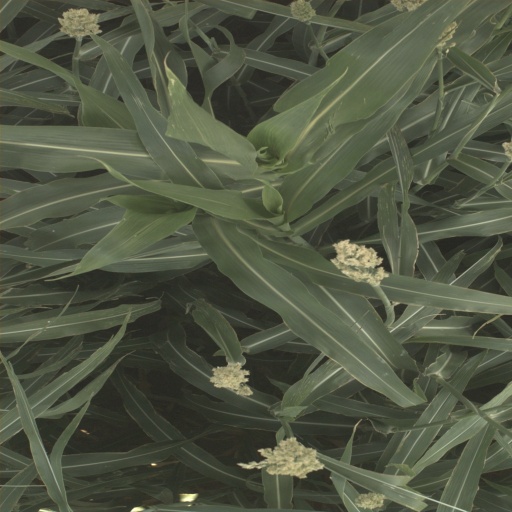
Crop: sorghum